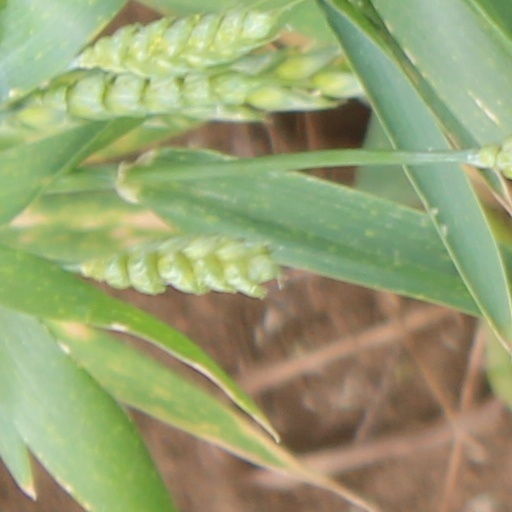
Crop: wheat